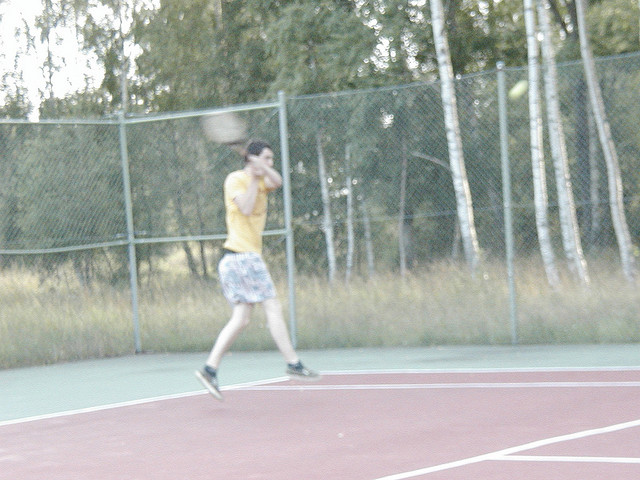
một người đàn ông đang nhảy lên để đánh quả bóng tennis